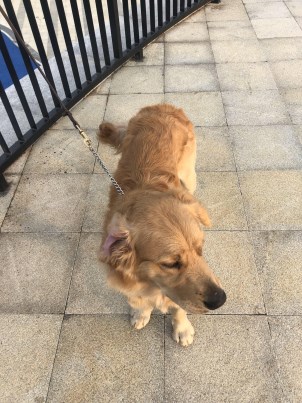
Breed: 5355-n000126-golden_retriever